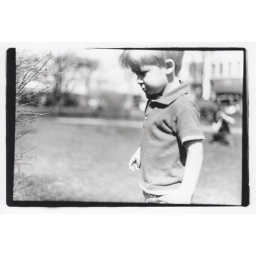
just this cute kid i took some photos of on a field trip for photos class. printed in a darkroom.